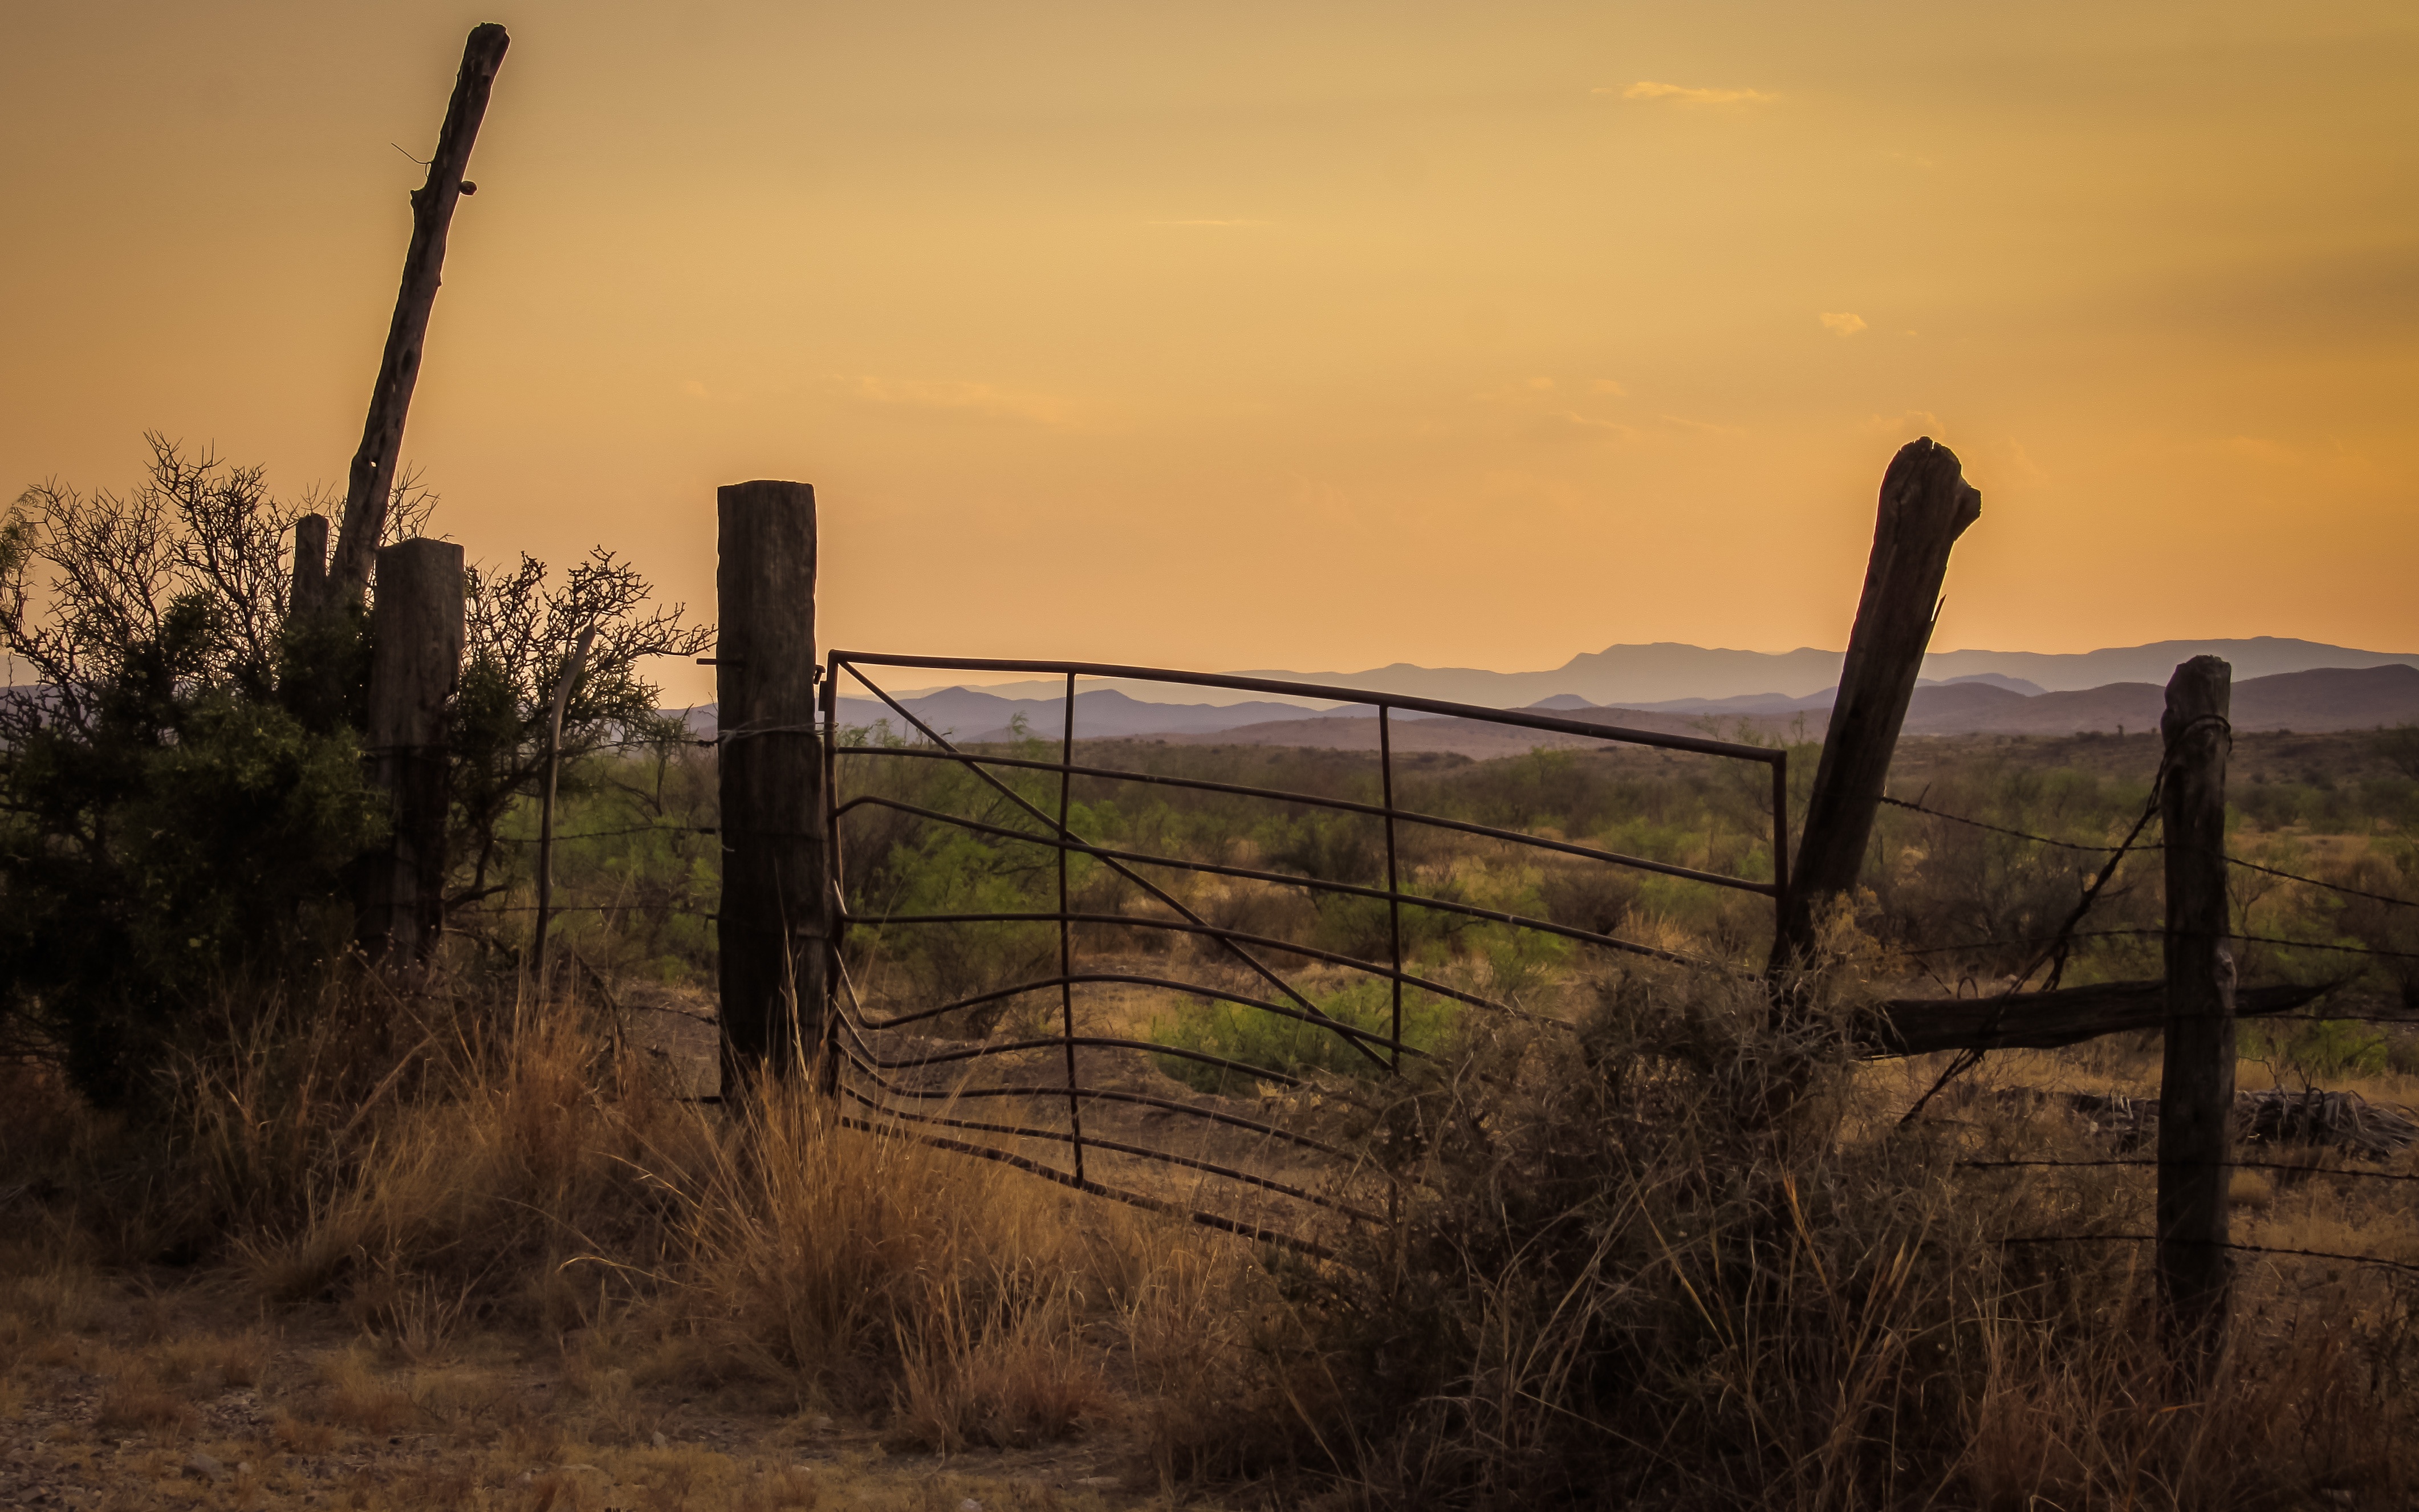
landscape, tree, nature, grass, horizon, fence, sunrise, sunset, field, prairie, sunlight, morning, hill, dawn, dusk, evening, gate, rural area, natural environment, atmospheric phenomenon